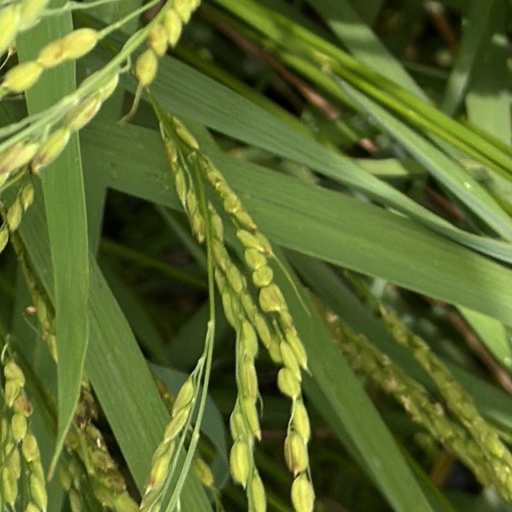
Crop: rice